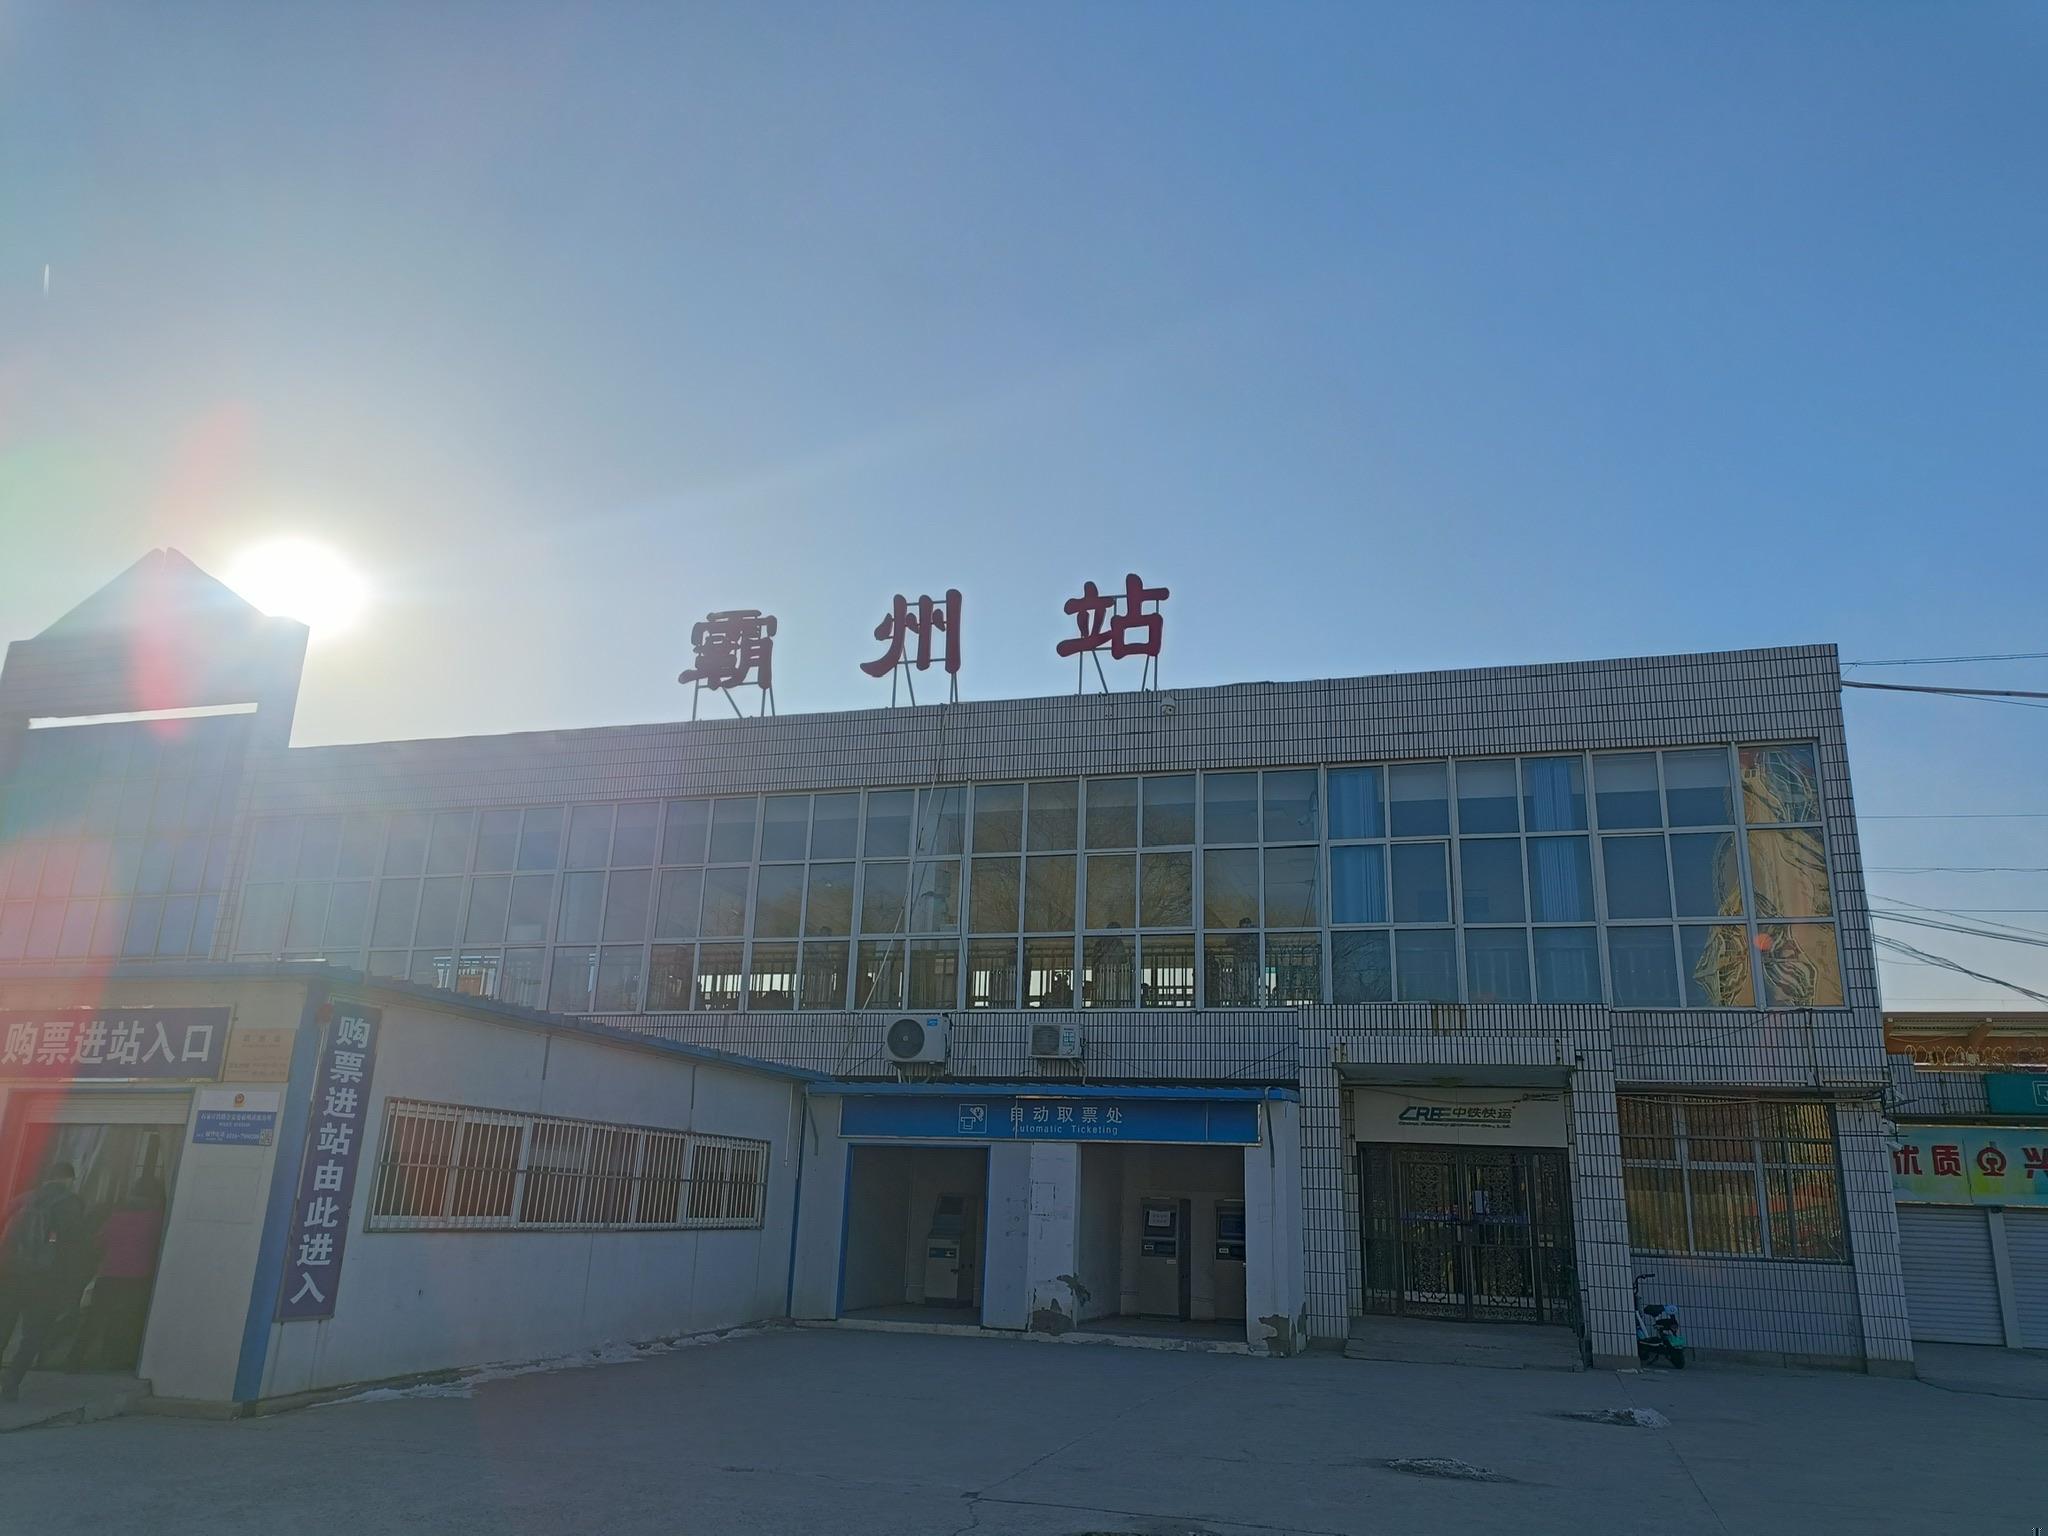
地标名称：霸州站
所在城市：廊坊市·霸州市